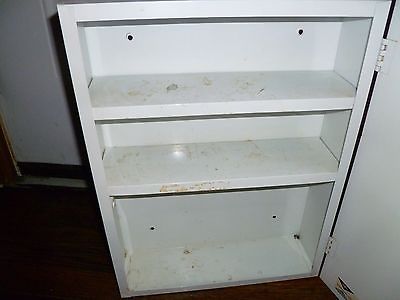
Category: cabinet